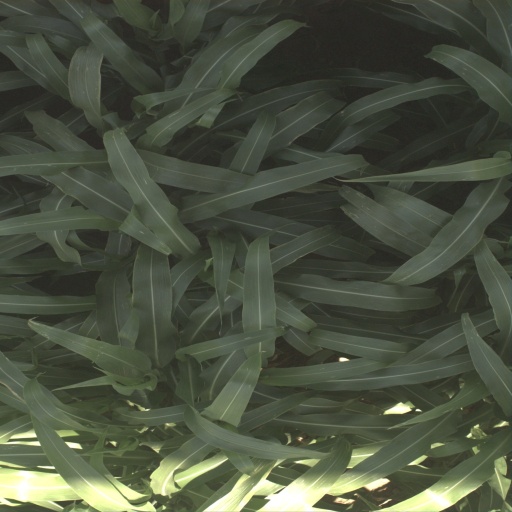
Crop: sorghum